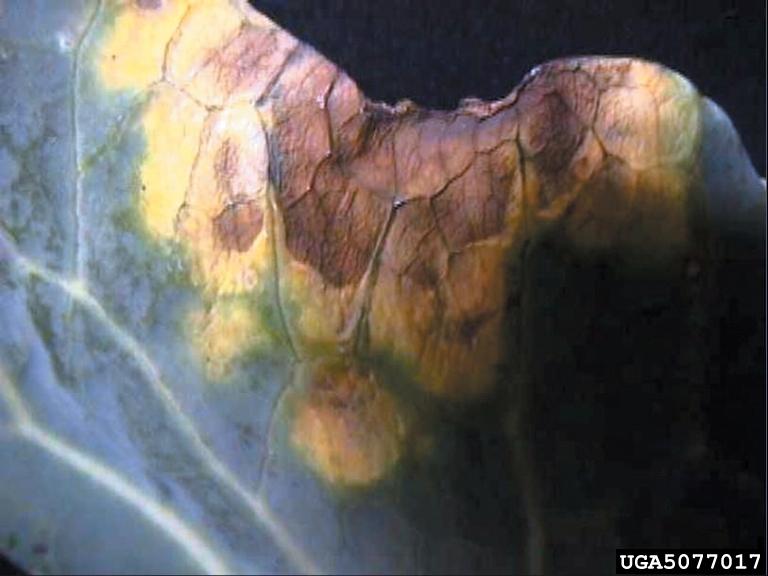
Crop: unknown
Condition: cabbage_cabbage_black_rot